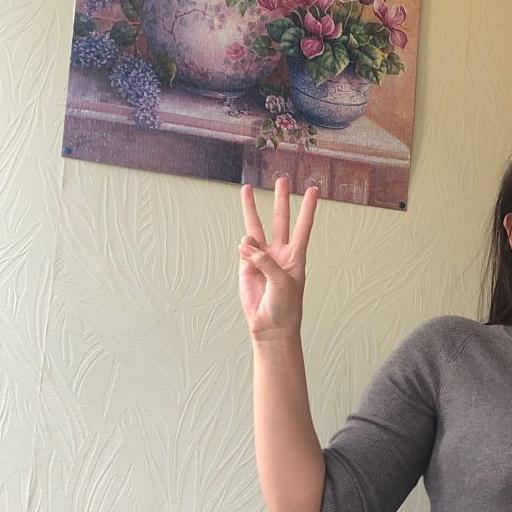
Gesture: three